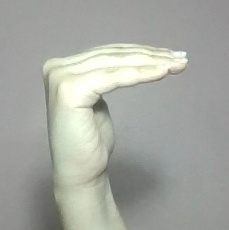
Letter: haa